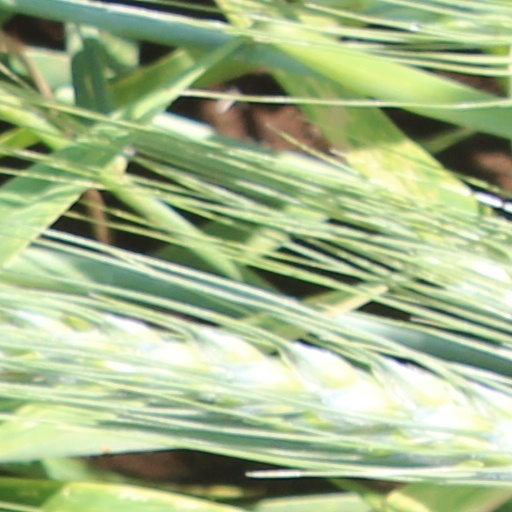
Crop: wheat